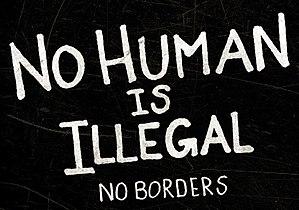
No Border (parfois écrit No Borders) désigne un réseau transnational de collectifs et d'individus investis dans les luttes pour la liberté de circulation et l'abolition des frontières.
No Border désigne un réseau transnational de collectifs et d'individus investis dans les luttes pour la liberté de circulation et l'abolition des frontières, contre les politiques de contrôle de l'immigration au sein et en dehors de l'Espace Schengen, ainsi que pour la régularisation des étrangers en situation irrégulière, la fermeture des centres de rétention administrative et l'arrêt des expulsions. Il est habituellement classé à l'extrême-gauche. Par extension noborder désigne un activiste de ce réseau.
Le Collectif contre les expulsions, créé en 1998 à Bruxelles, est un collectif autonome pour la défense de la liberté de circulation et pour la solidarité avec les étrangers en situation irrégulière détenus dans les Centres fermés gérés par l'Office des étrangers où environ 8 000 personnes sont enfermées chaque année en vue de leur expulsion ou de leur refoulement.